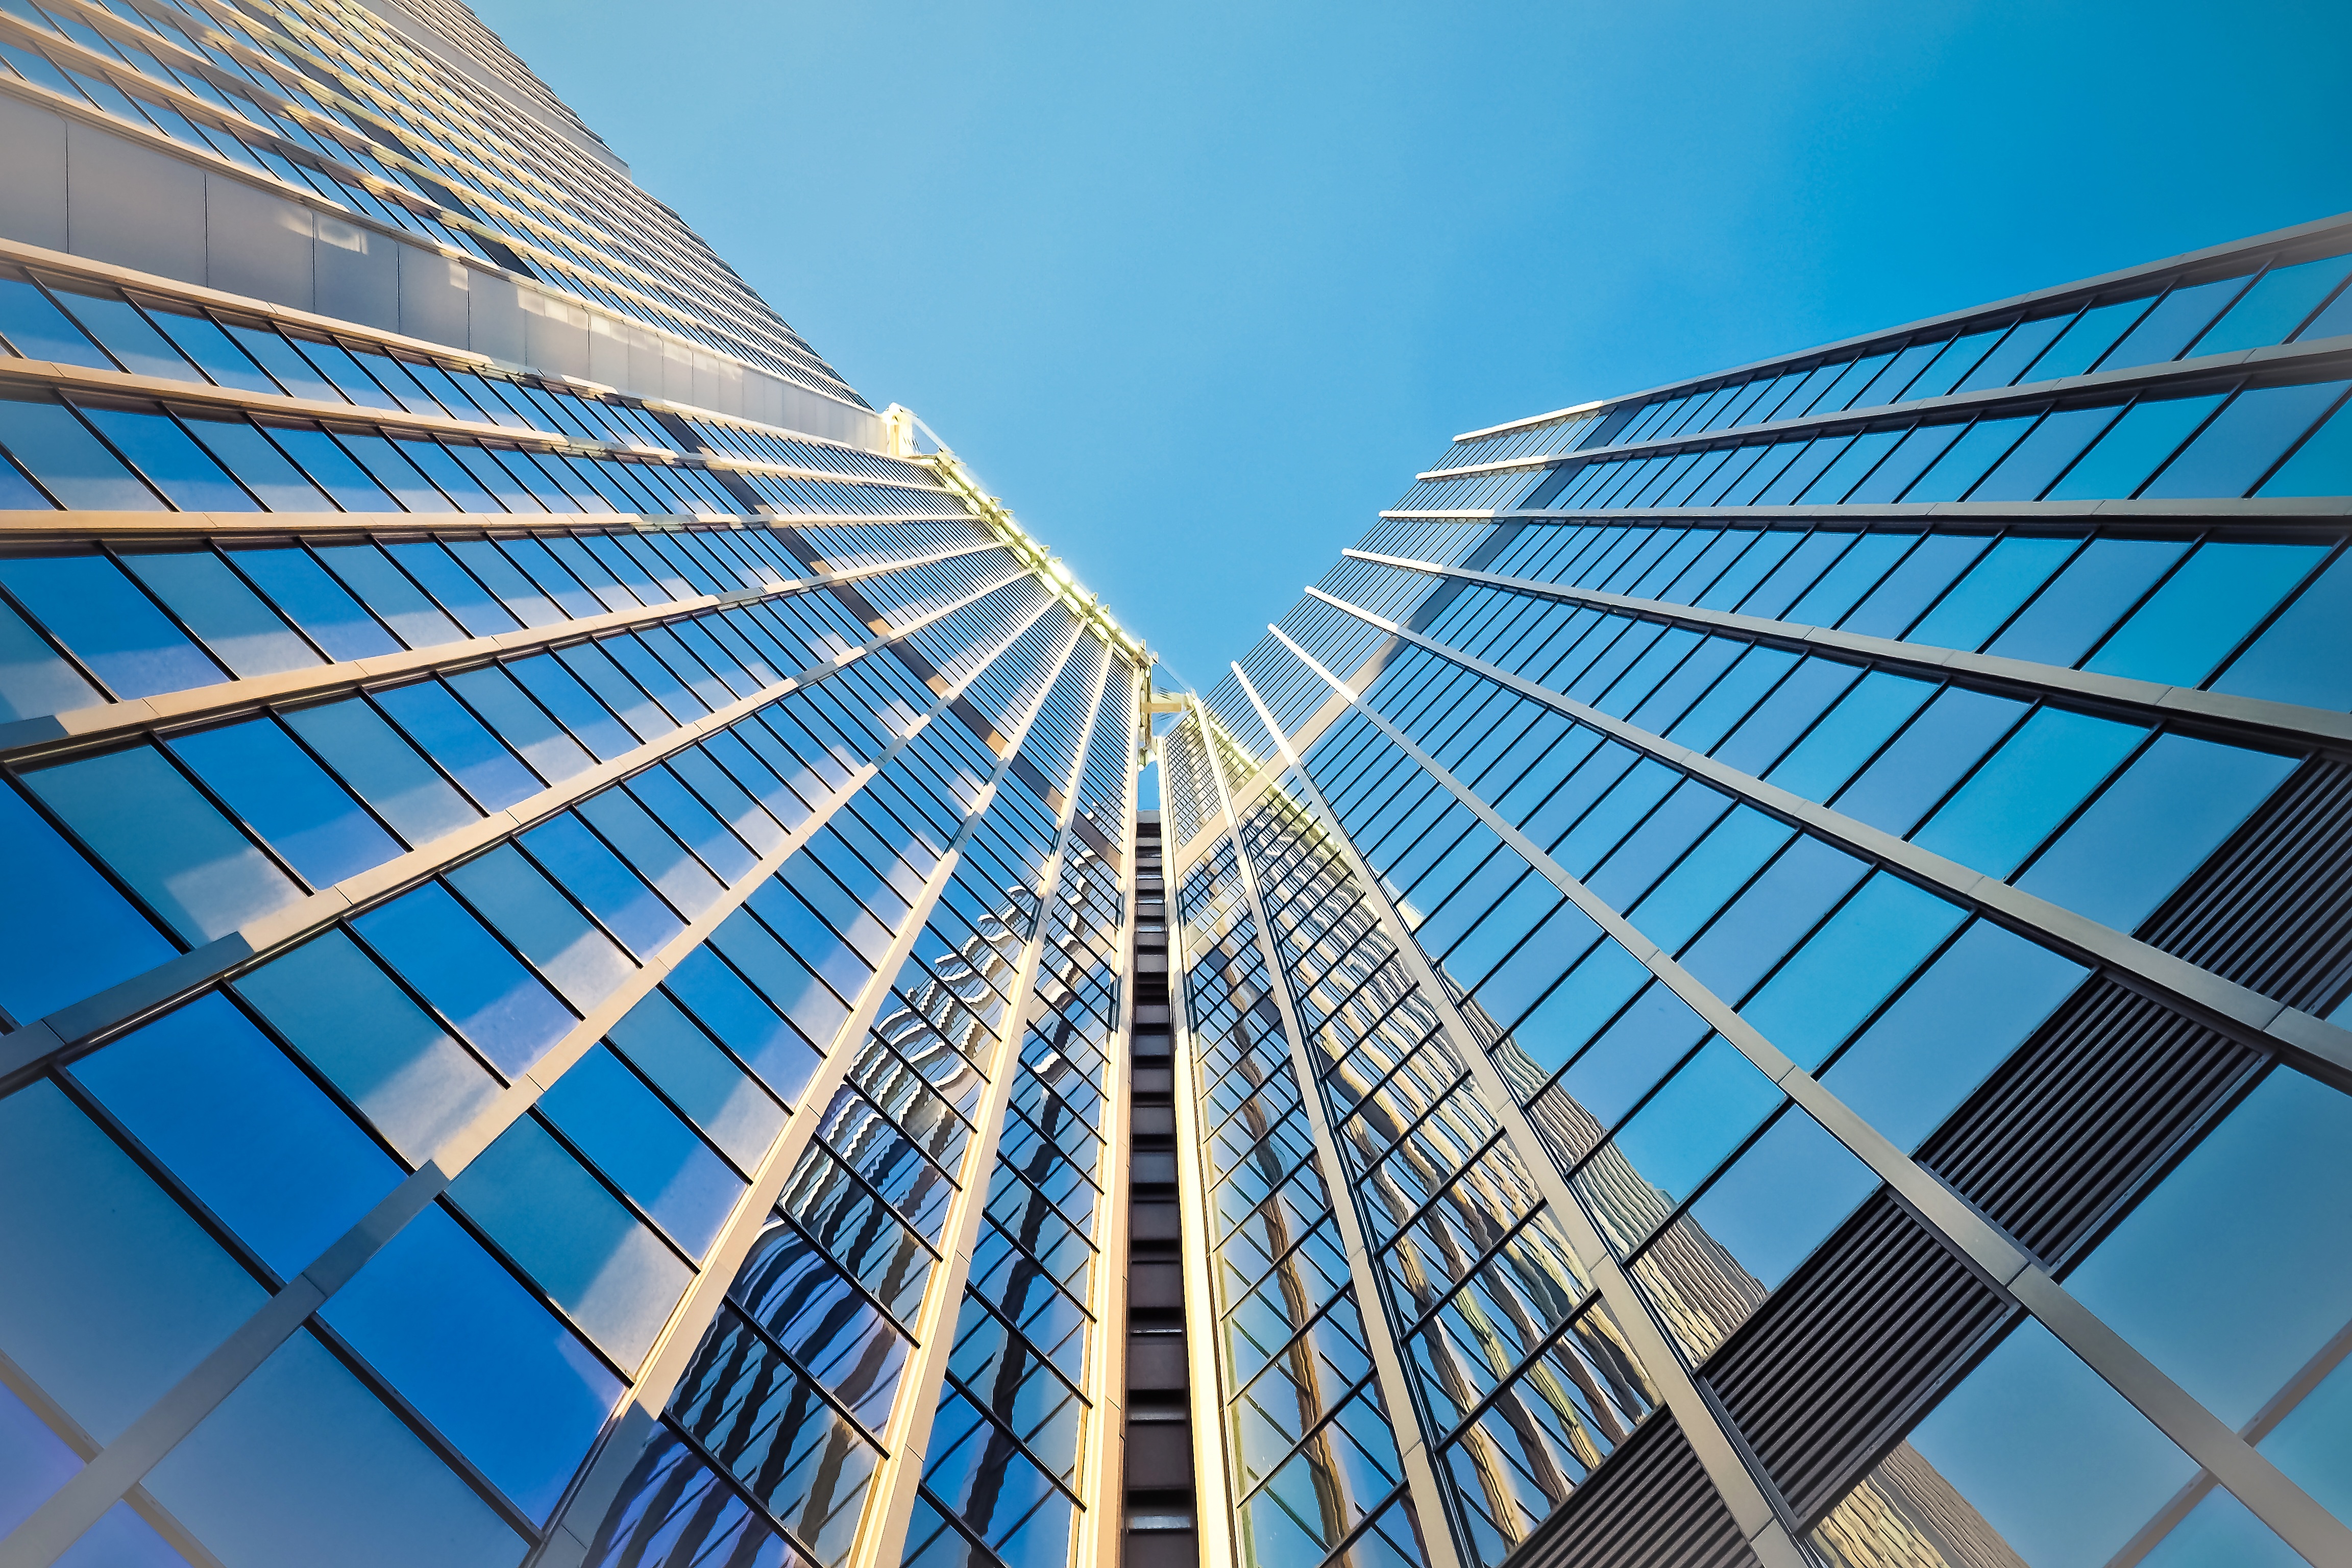
architecture, skyscraper, glass facades, modern, facade, sky, building, dusseldorf, city, modern architecture, glass, modern building, glass front, town center, modern high rise building, window, modern home, house facade, office building, urban, high, office, blue, downtown, skyline, glass window, illuminated, light, clouds, low angle shot